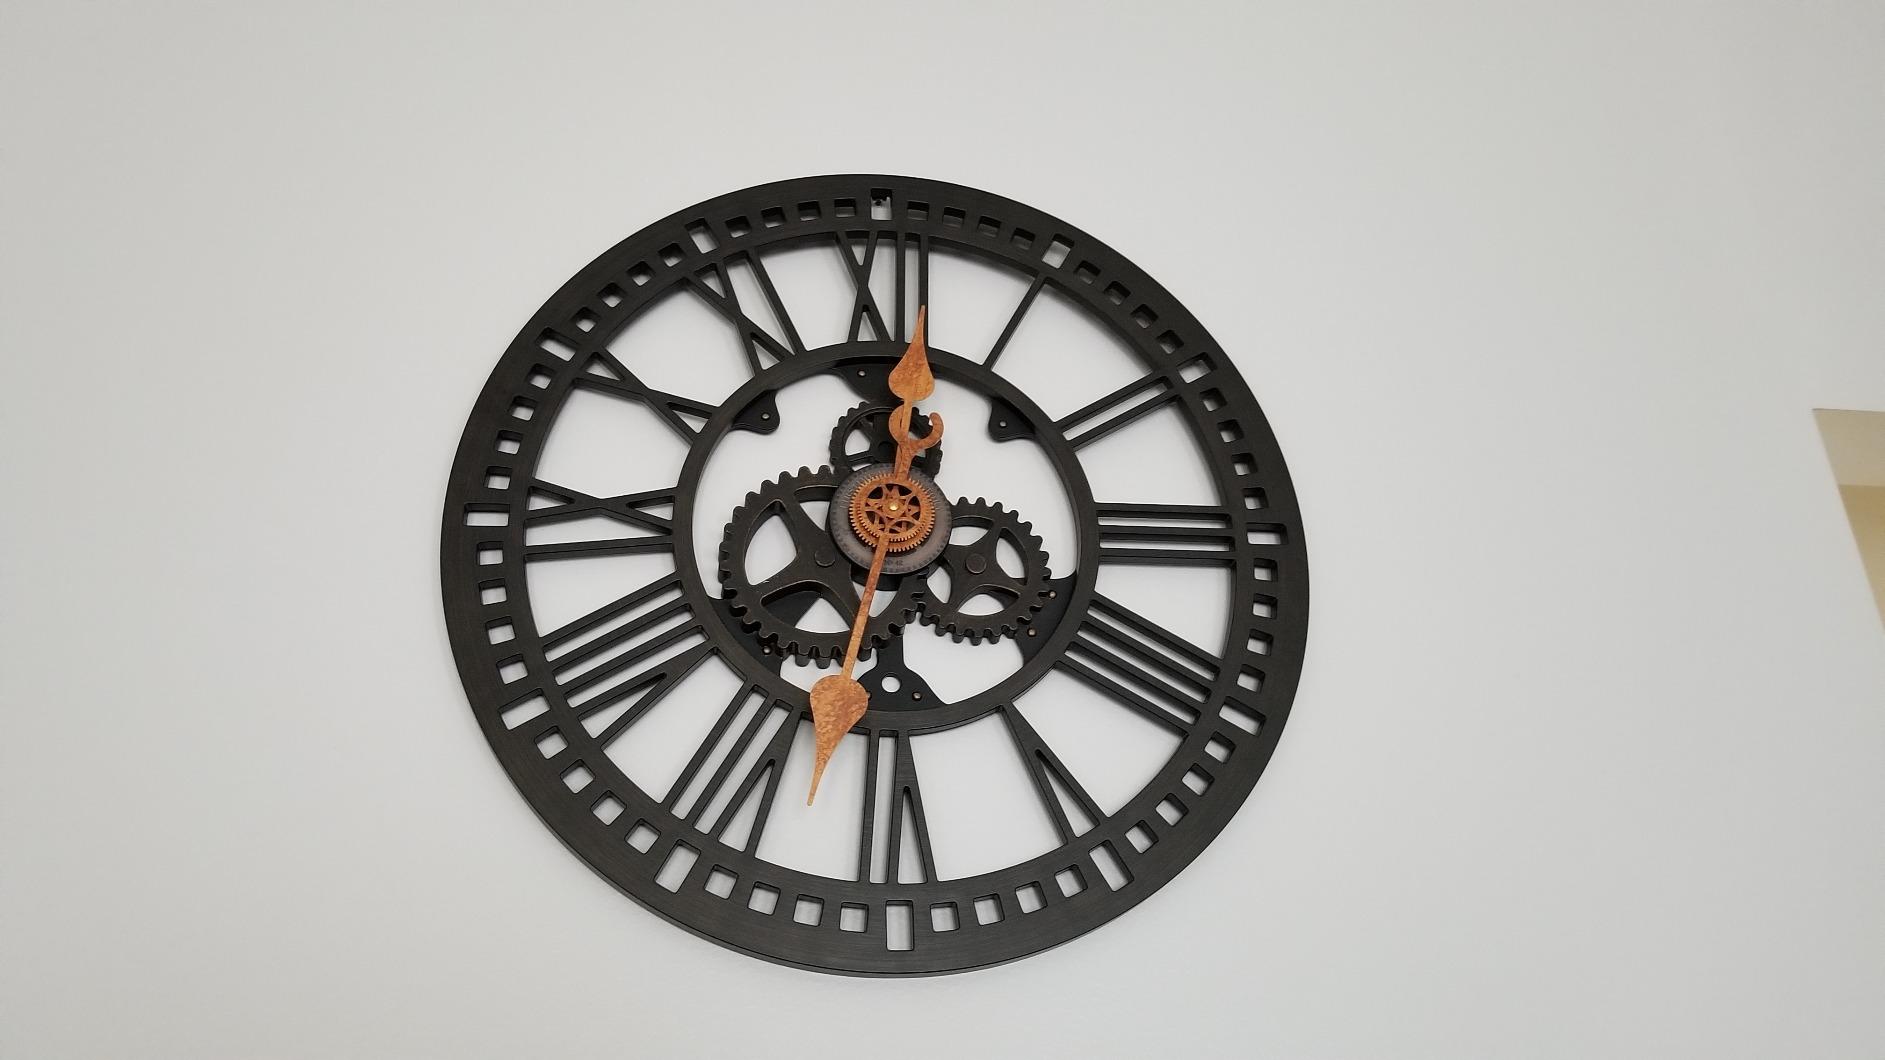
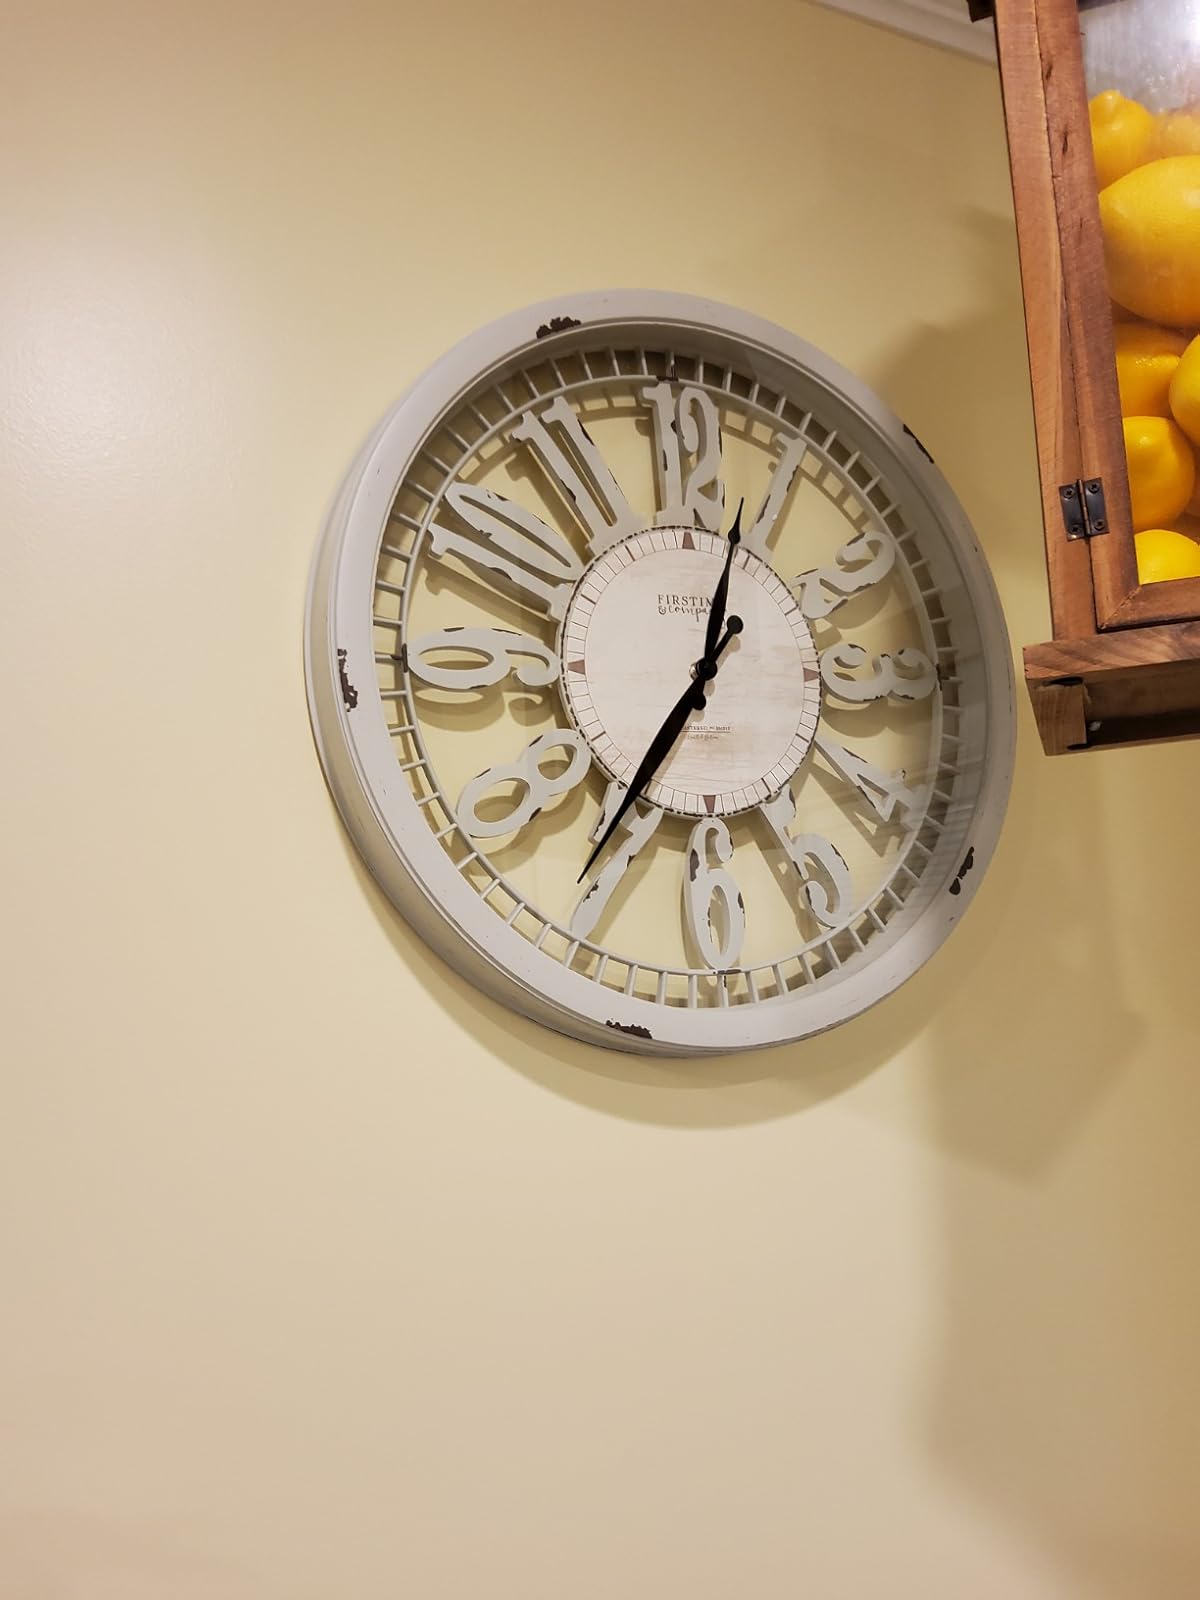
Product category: clock
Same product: no